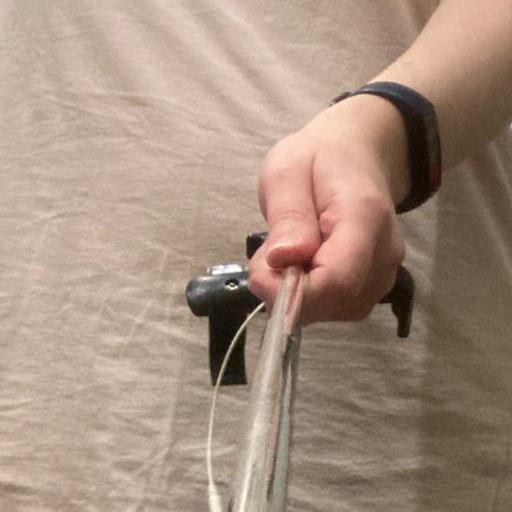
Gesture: no_gesture